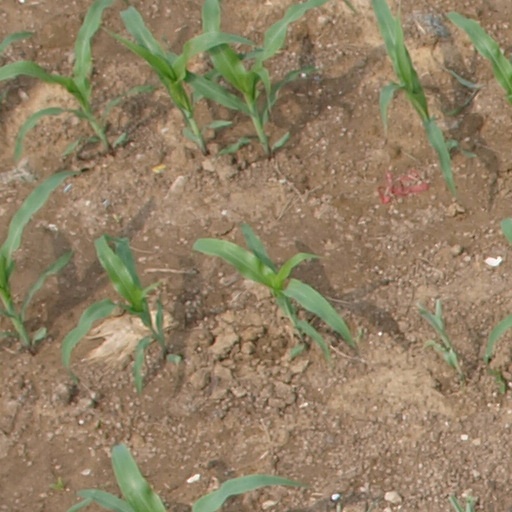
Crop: maize; corn